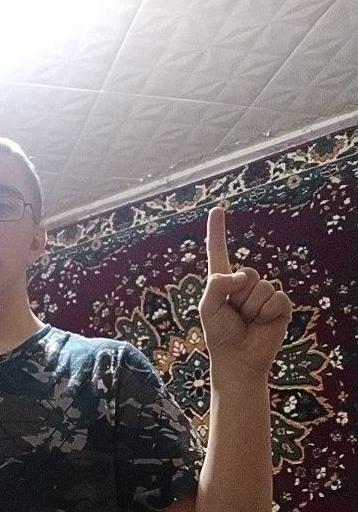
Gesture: one